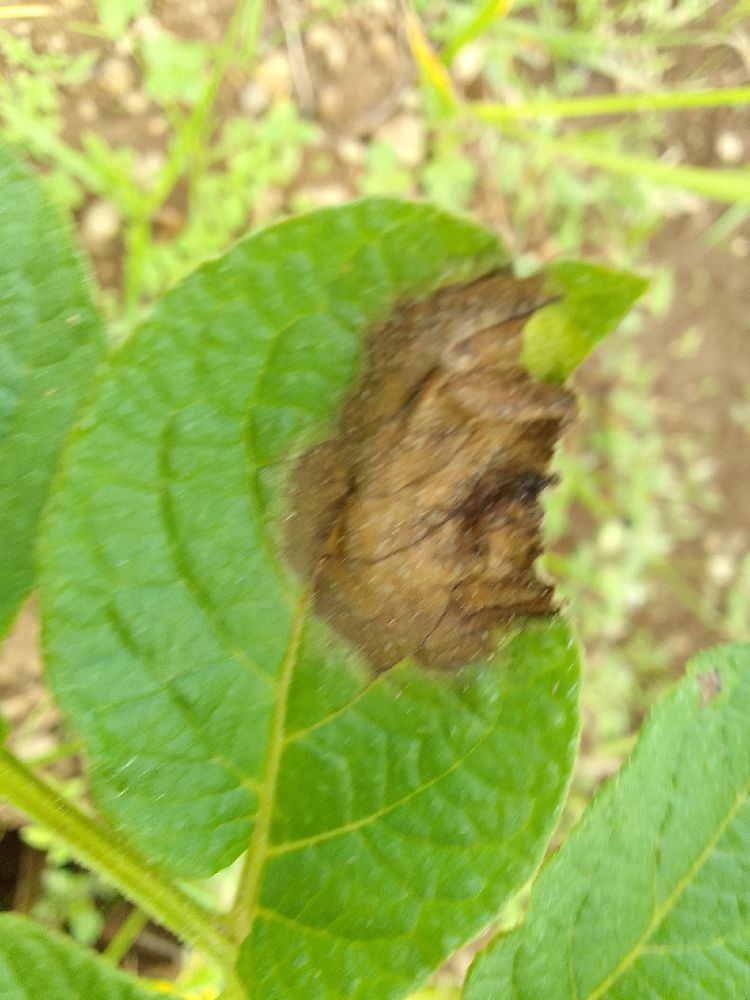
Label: Late blight